Hendrick Motorsports

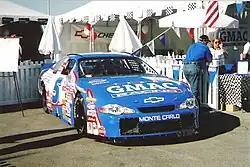
Ricky Hendrick's No. 5 GMAC Chevrolet in 2002

Ricky Hendrick selected 19-year-old Brian Vickers to drive the No. 5 car in 2003. Vickers won three races and the Busch Series championship, finishing just 14 points ahead of Hendrick test driver and former No. 5 team spotter David Green.